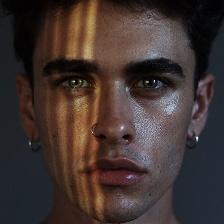
Label: faces